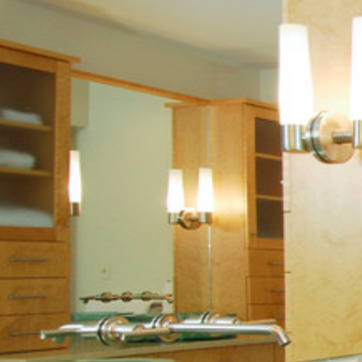
Material: mirror